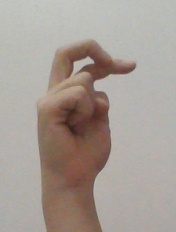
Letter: zay